Sinbad the Sailor (1947 film)

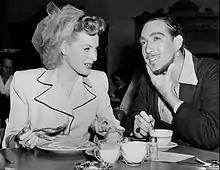
Maureen O'Hara and Anthony Quinn lunching together during filming

Planning began in March 1944 when "The Hollywood Reporter" announced that the film was to be produced by William Pereira under the supervision of Jack Gross. RKO borrowed George Tobias from Warner Bros. for the production. Ellis St. John wrote an original screenplay.